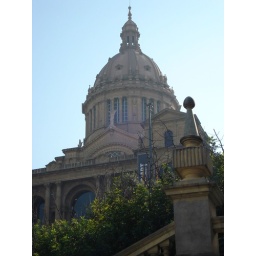
High on the hill in Parc de Montjuic and down the road from the Olympic stadiums